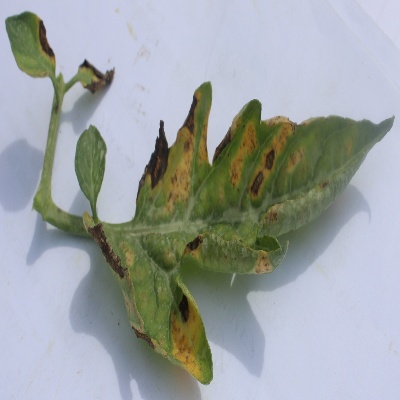
Crop: Tomato
Condition: septoria leaf spot